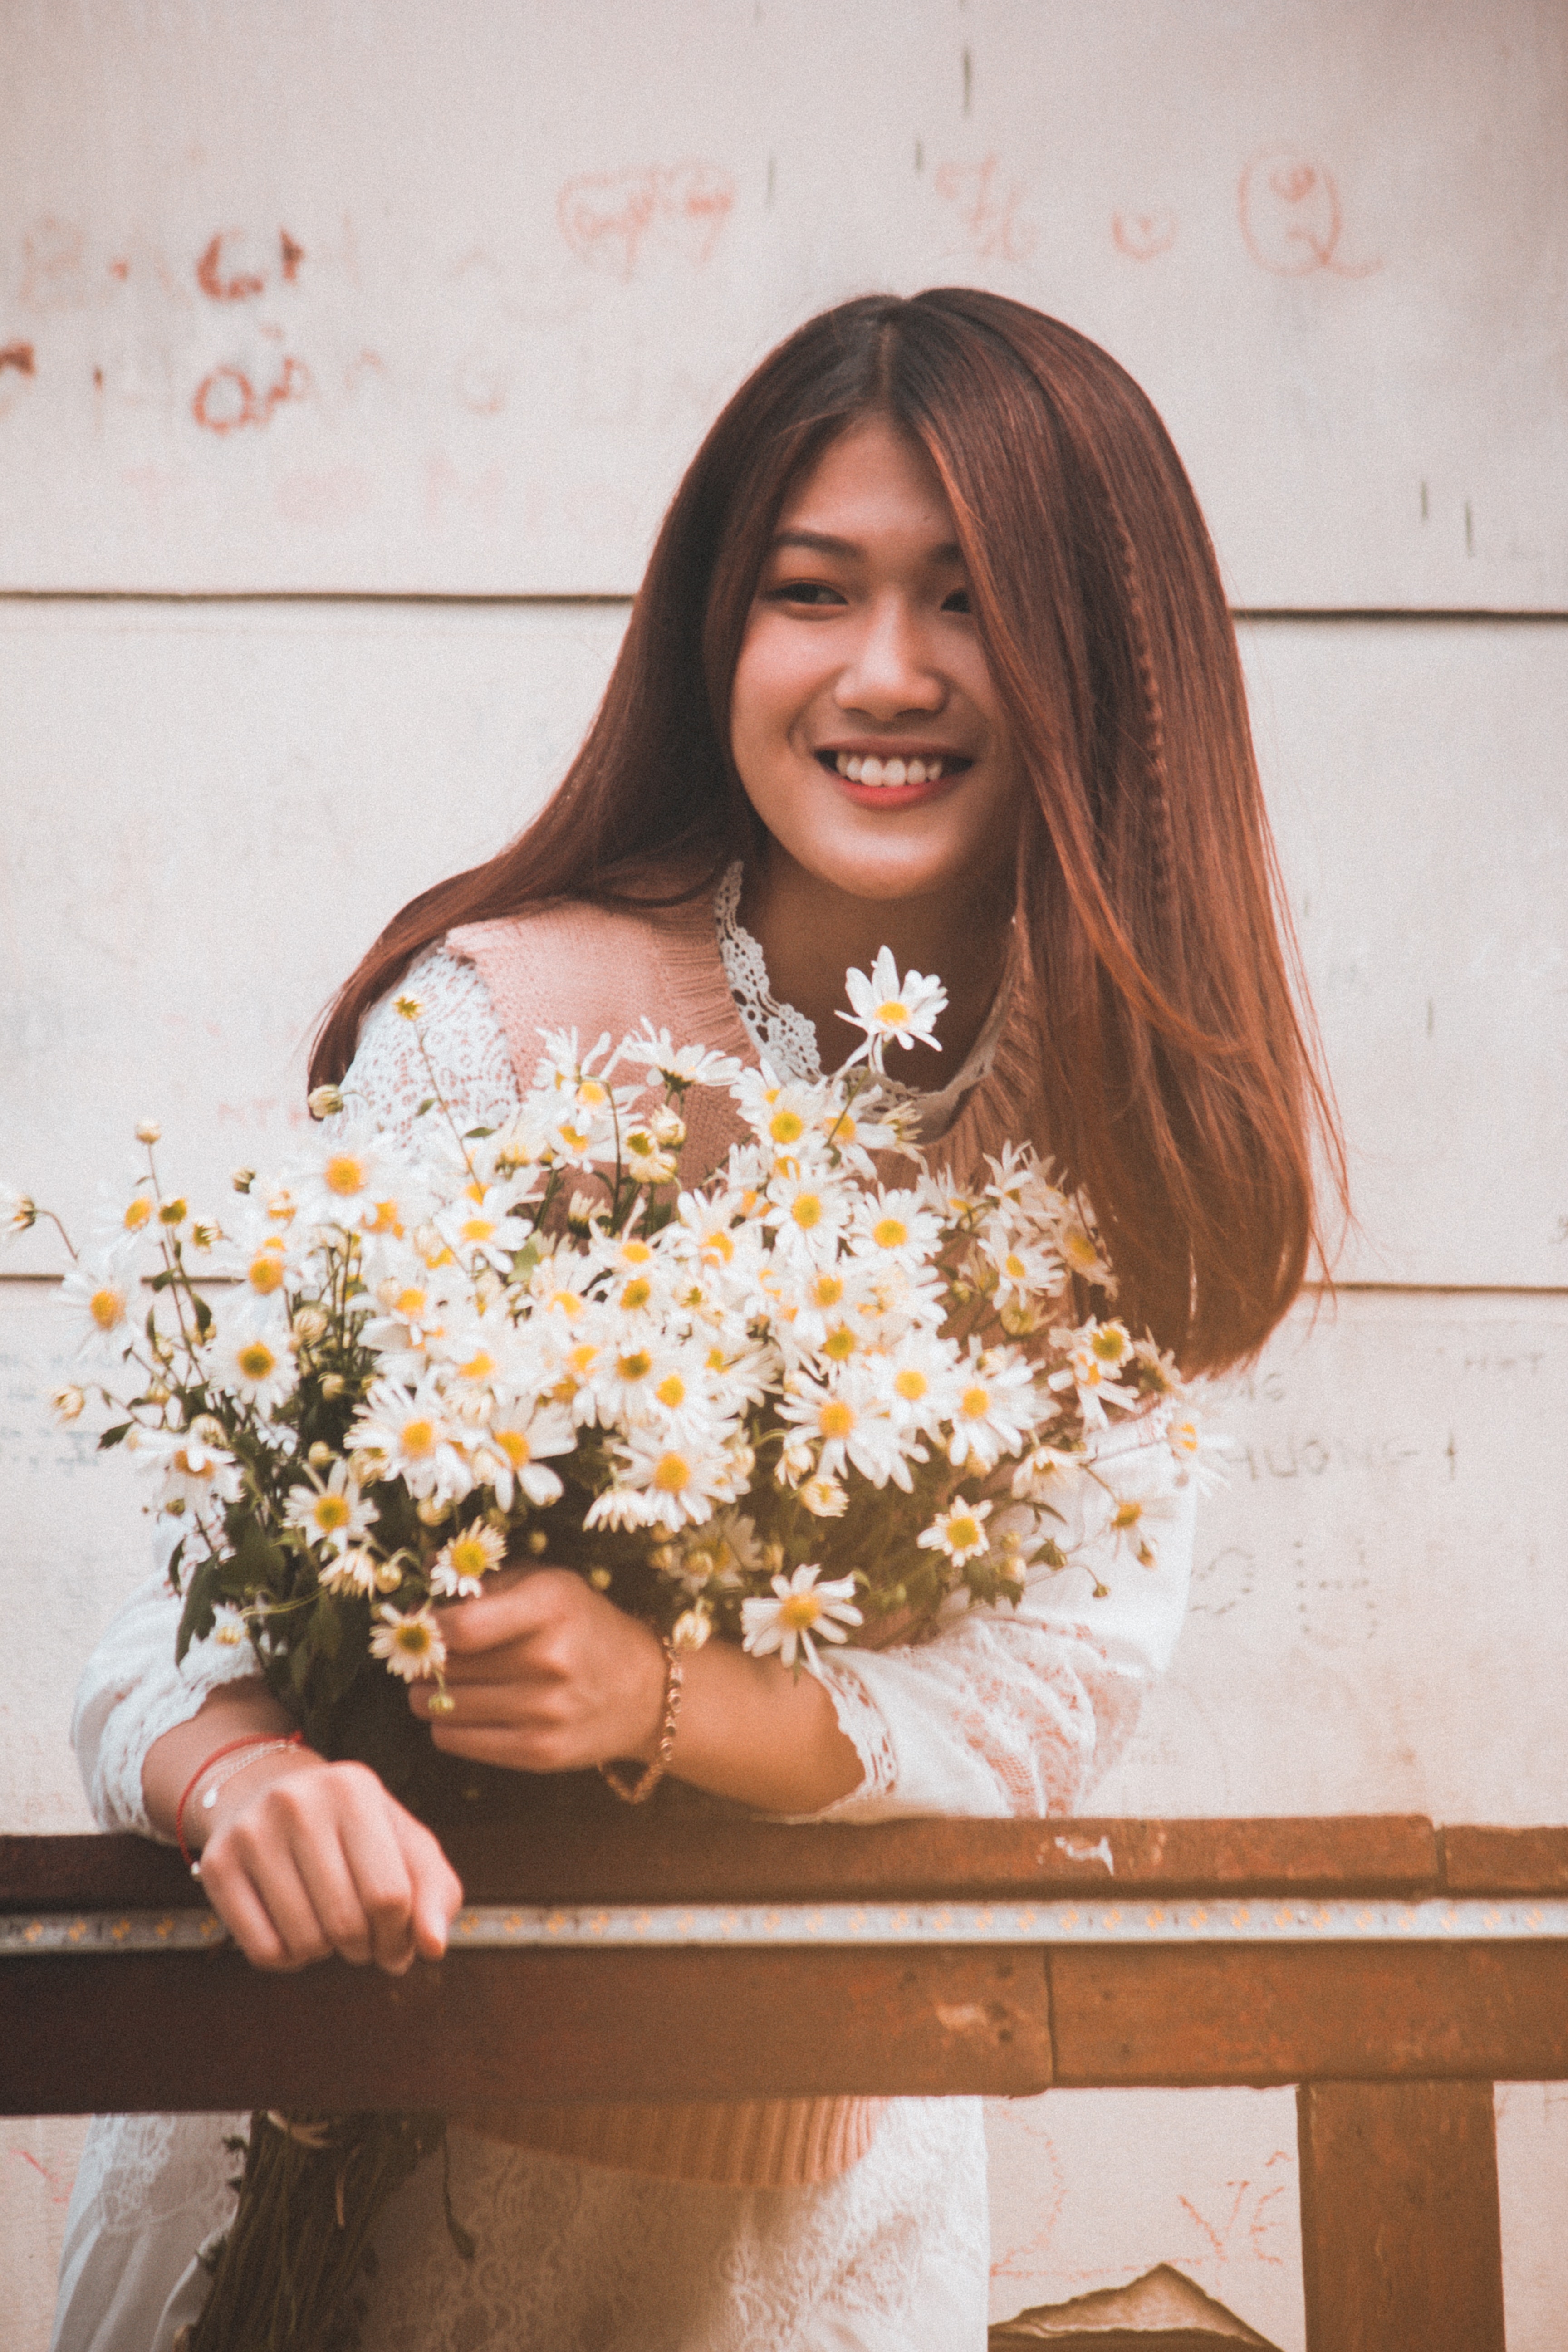
white, beauty, smile, flower, photo shoot, long hair, brown hair, bouquet, photography, floral design, plant, dress, happy, floristry, flower arranging, wildflower, portrait photography